Springfield race riot of 1908

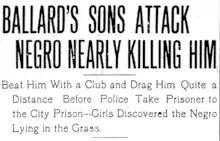
"Illinois State Register"

James's face was so badly beaten that he was rendered "incapable of speech," and did not "look much like a human being." The police decided to wait until the swelling around his mouth had gone down before "sweating him," noting that the "interior of his head still seem[ed] to be very badly muddled as the result of the beating. Police Chief Morris, expressed confidence that he would get a confession from James who, as best he could at that point, expressed ignorance about the entire affair, but was notably "very much frightened" about the murder charge against him. The arresting officer, J. T. Headrick, added that James had nothing in his pockets when he was arrested.